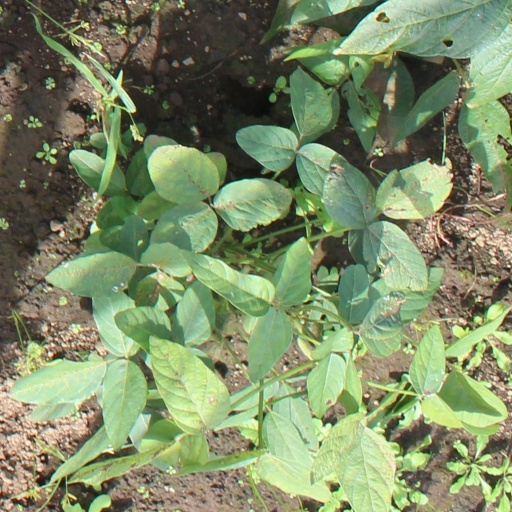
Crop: soybean